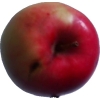
Label: Apple 11